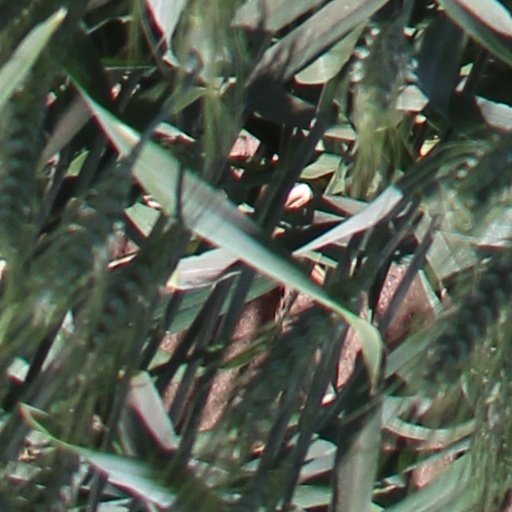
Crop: wheat